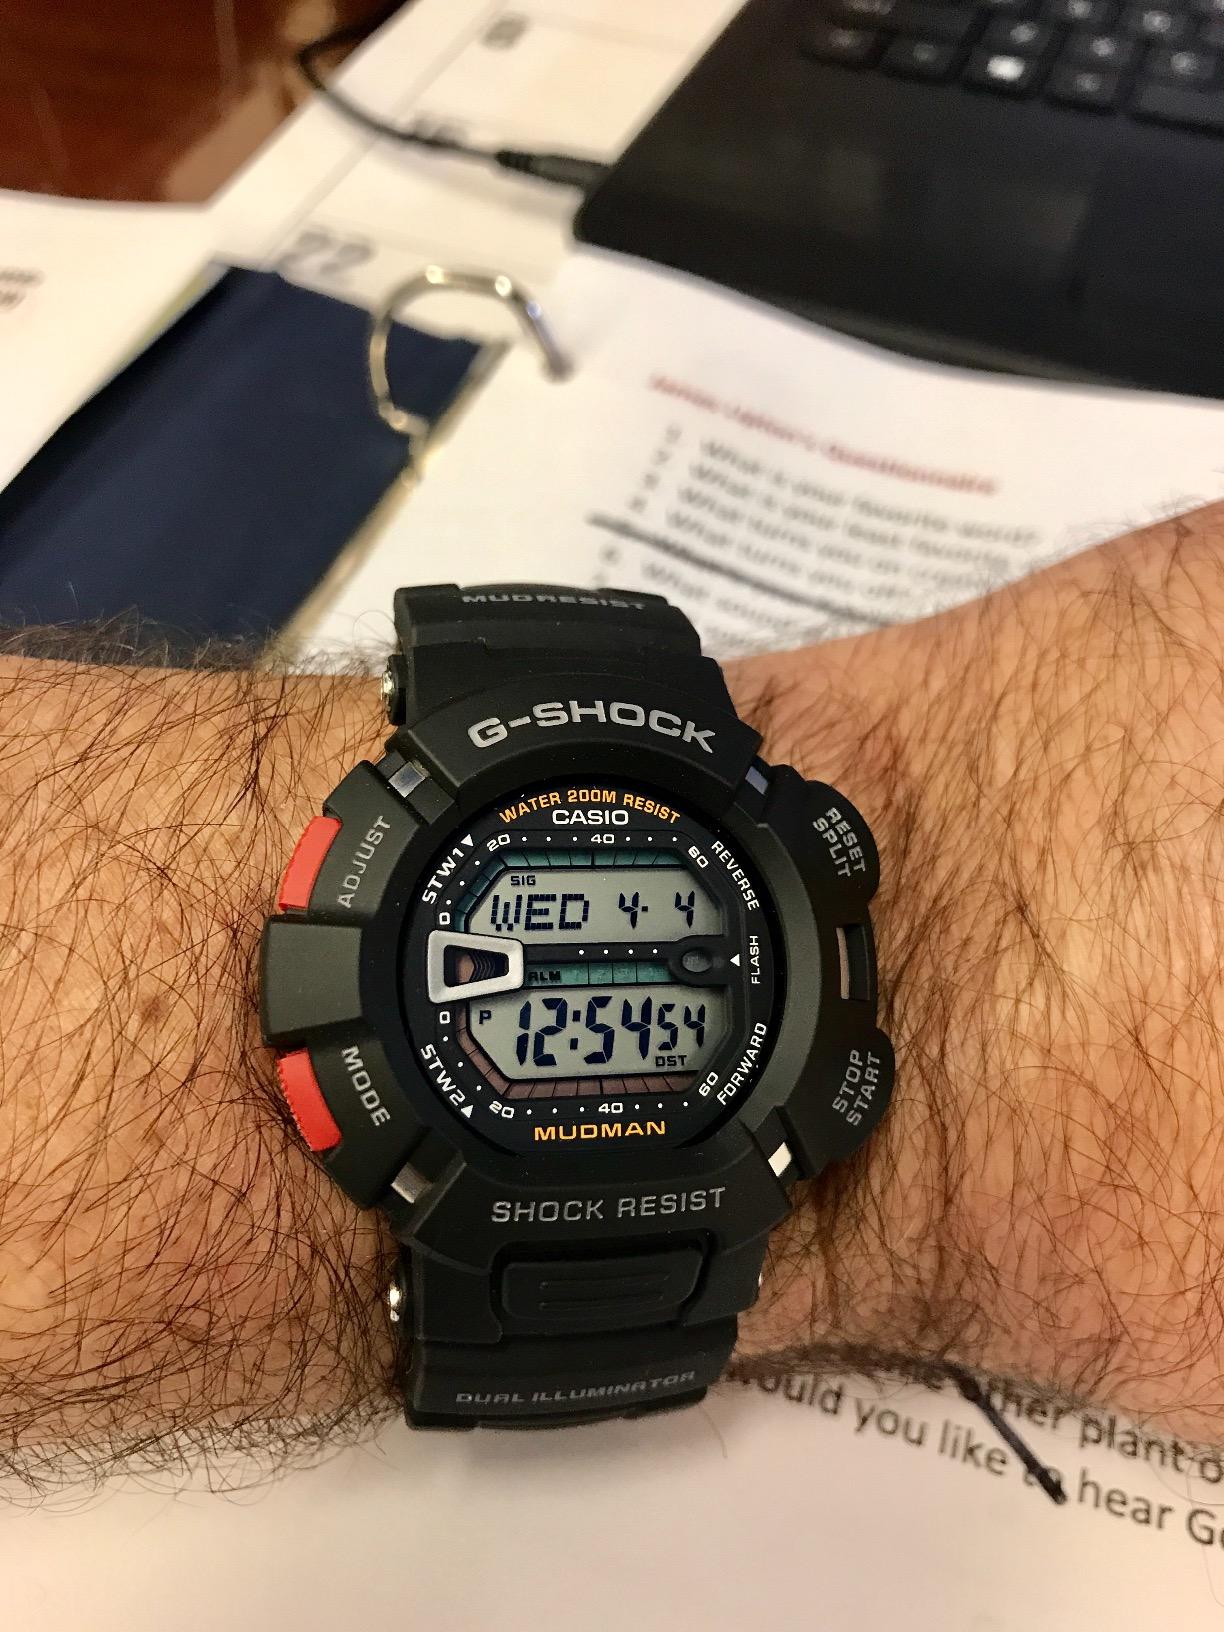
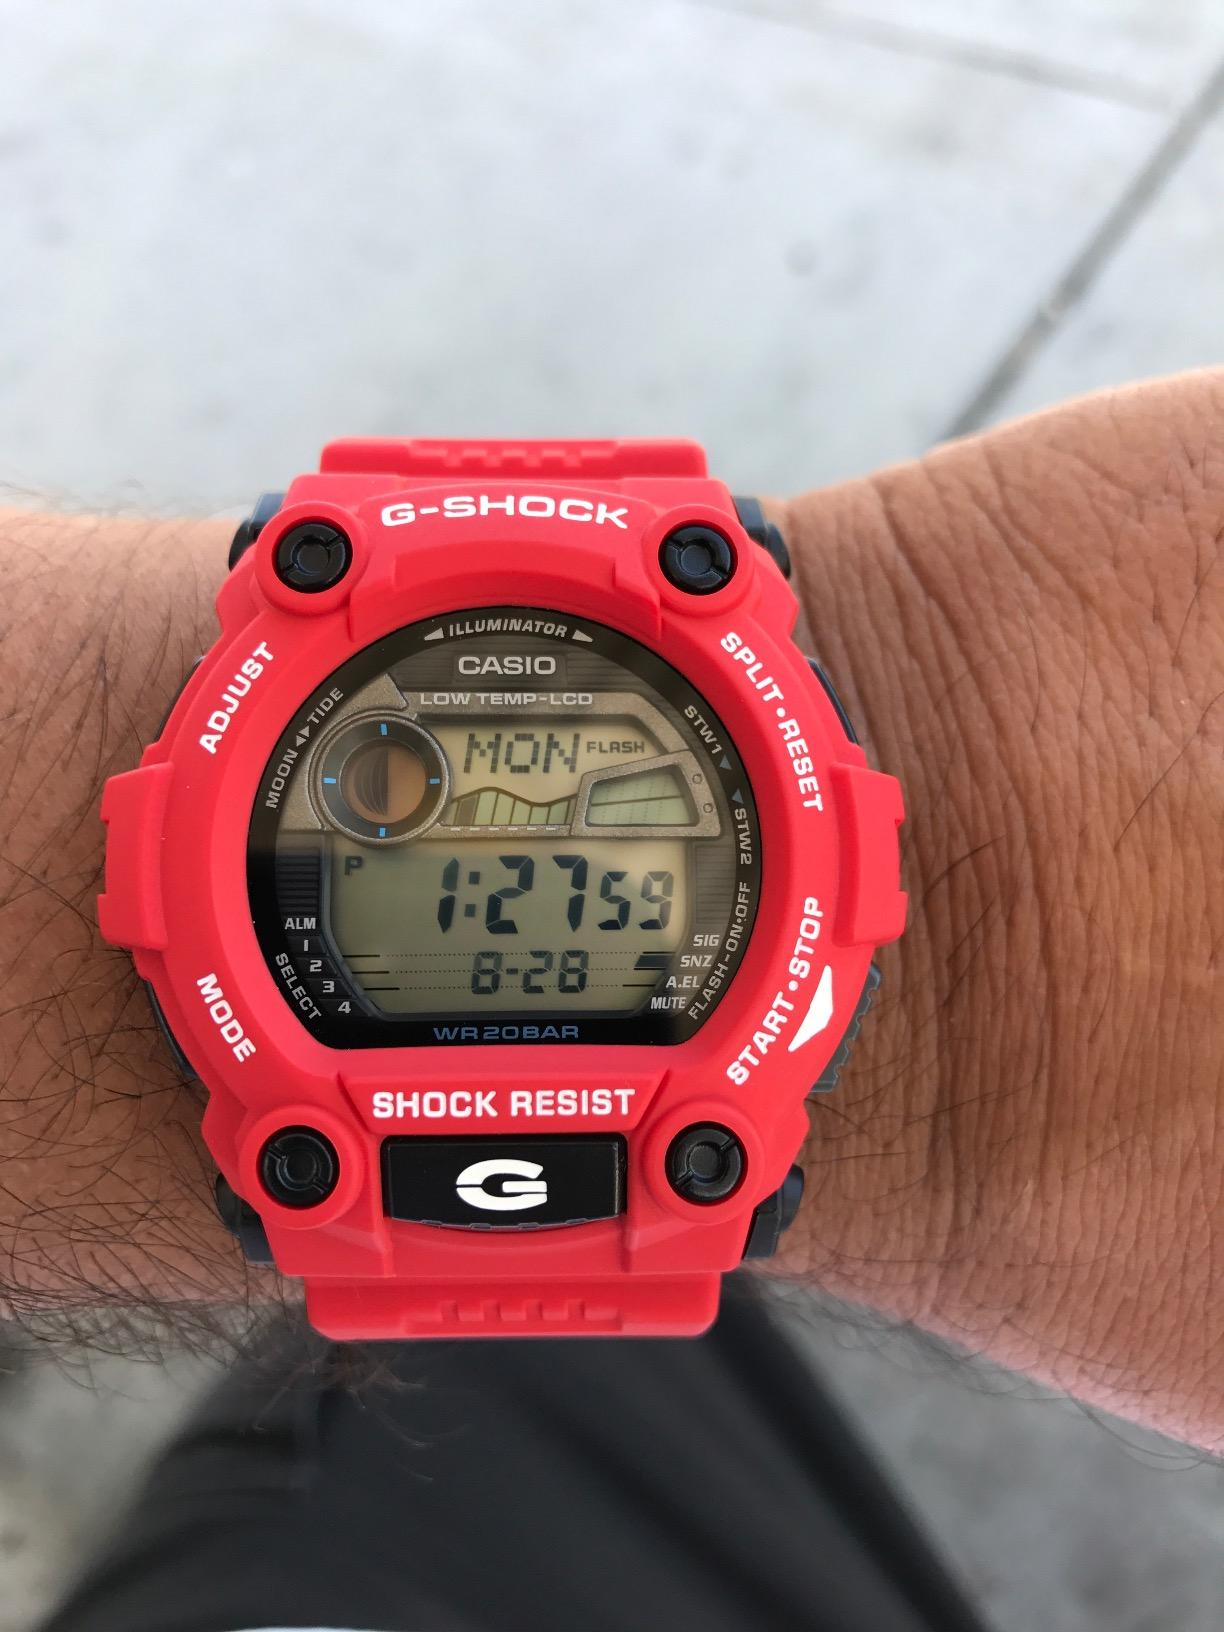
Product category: accessories_watch
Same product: no